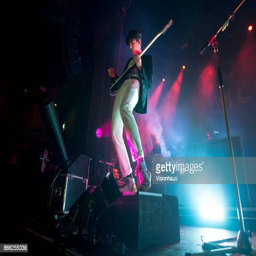
person performs live on stage